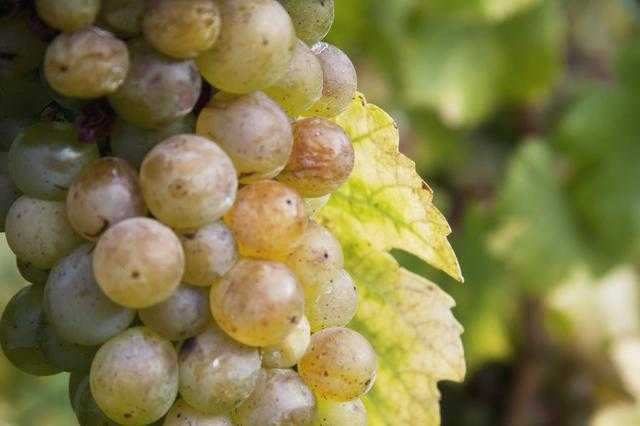
Label: Grapes